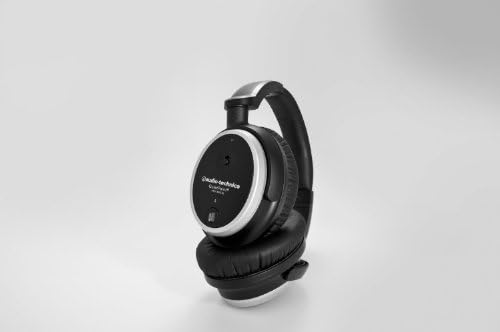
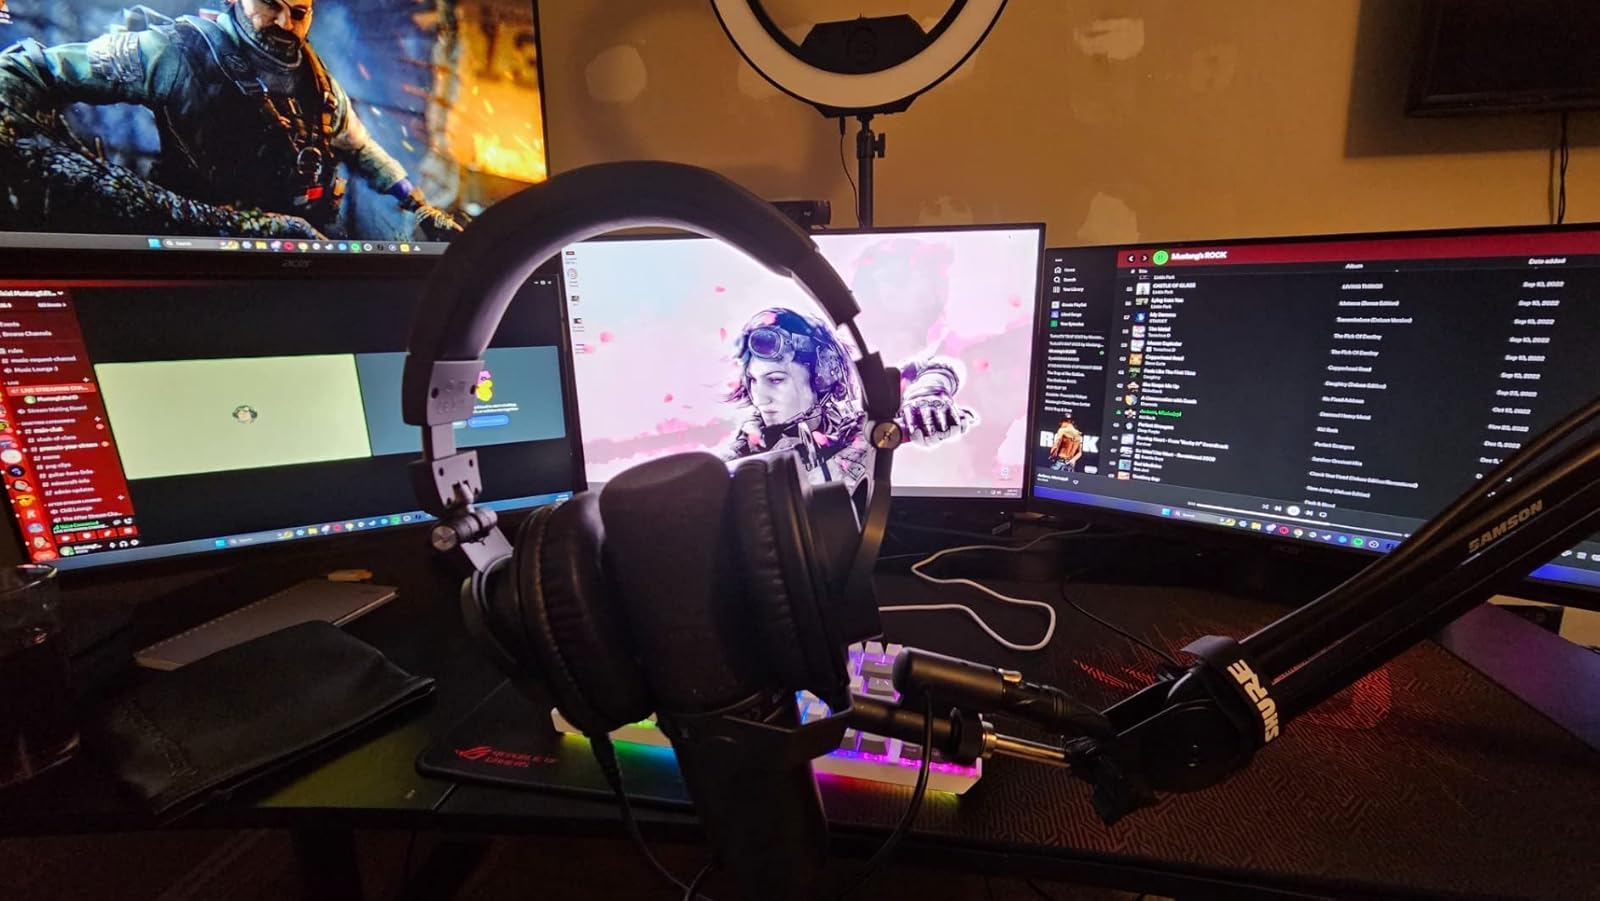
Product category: headphones
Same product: no